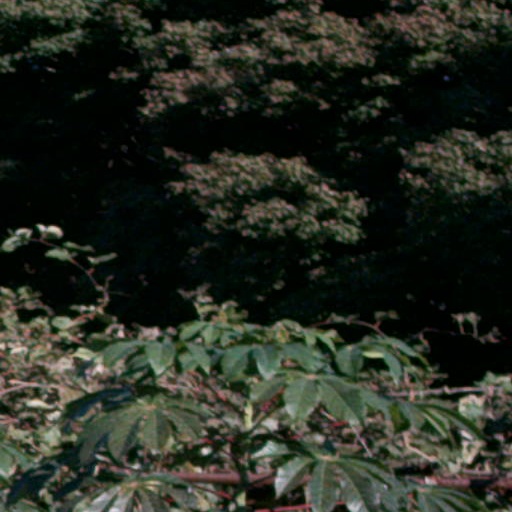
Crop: cassava